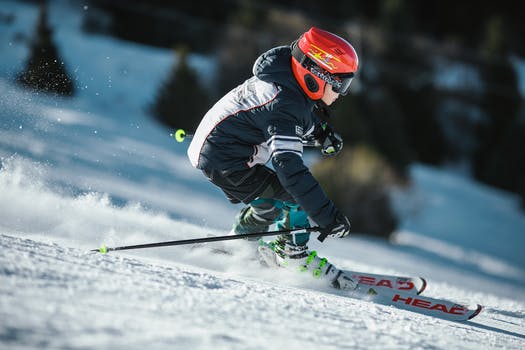
Label: No Watermark